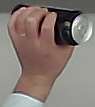
Product: monster_energydrink